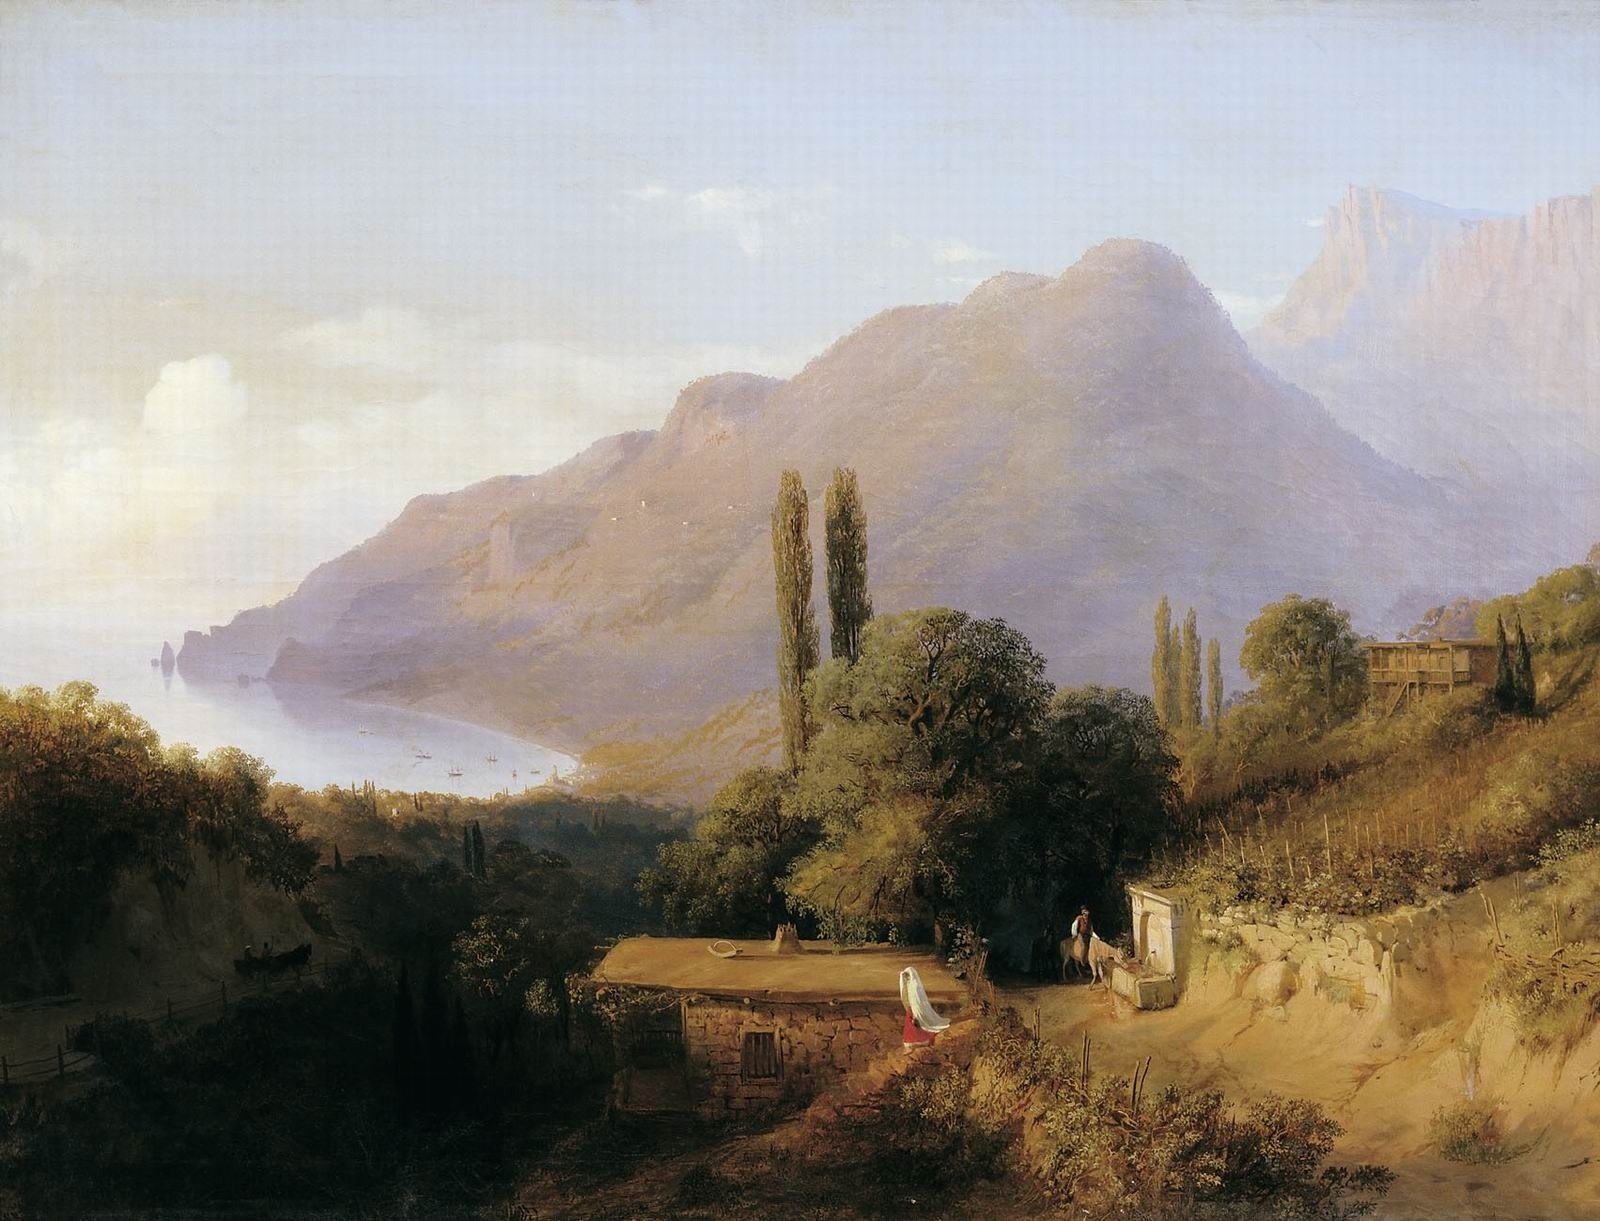
man, landscape, sea, water, nature, forest, grass, rock, ocean, wilderness, mountain, cloud, sky, woman, mist, house, morning, hill, dawn, valley, mountain range, artistic, painting, trees, outside, clouds, mountains, plateau, rural area, oil on canvas, geographical feature, atmospheric phenomenon, mountainous landforms, lagorio krimskly